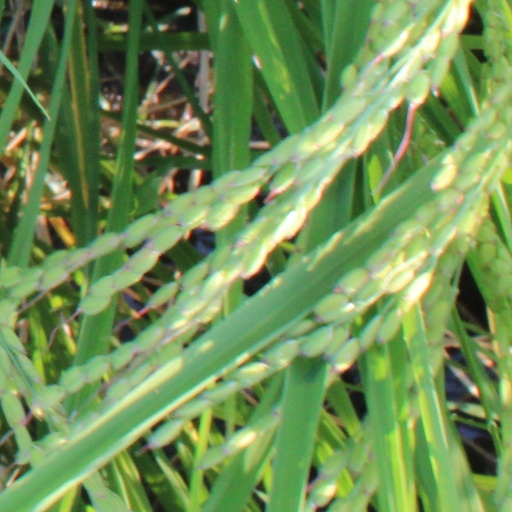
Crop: rice